Susan Olsen

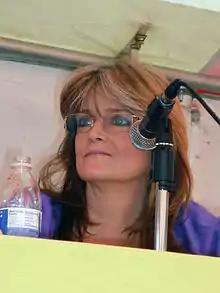
Olsen in 2009

Susan Marie Olsen (born August 14, 1961) is an American actress and former radio personality. Olsen is known for her role as Cindy Brady, the youngest Brady child in the sitcom "The Brady Bunch" for the full run of the show, from 1969 to 1974.